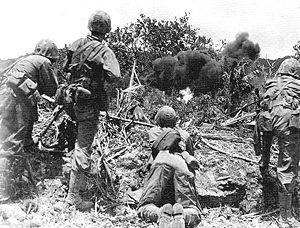
La bataille de Saipan est une bataille de la guerre du Pacifique pendant la Seconde Guerre mondiale qui a eu lieu sur l'île de Saipan dans les îles Mariannes du 15 juin au 9 juillet 1944.